Yongan District

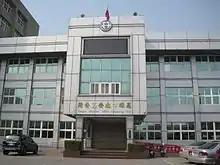
Yongan District office

Yongan District is a coastal suburban district of Kaohsiung City in southern Taiwan.